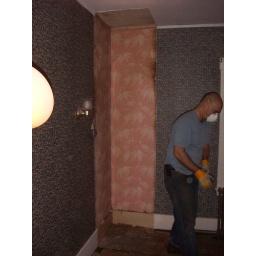
The palm tree wallpaper in the background must also be from the 30s or 40s. It has silver accents.